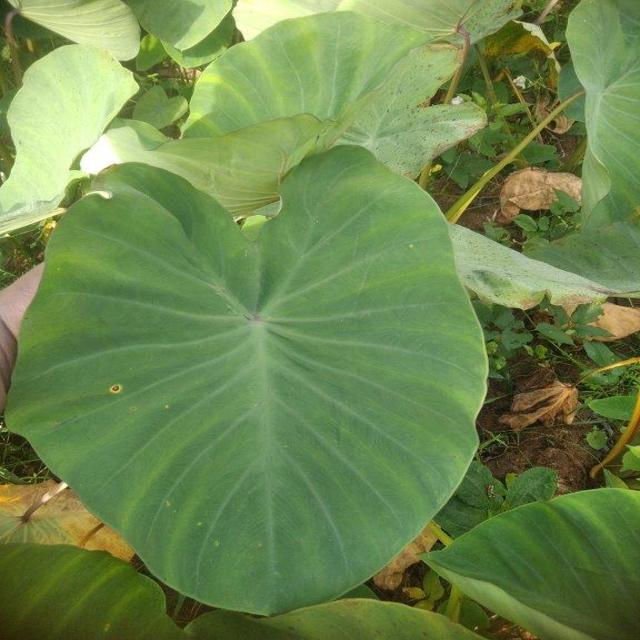
Label: Healthy